Chilahati railway station

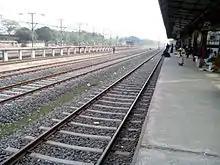
Chilahati railway station platform

The 1.8 km long Hardinge Bridge across the Padma came up in 1912. In 1926 the metre-gauge section north of the bridge was converted to broad gauge, and so the entire Calcutta - Siliguri route became broad-gauge. The route thus ran: Sealdah-Ranaghat-Bheramara-Hardinge Bridge-Iswardi-Santahar-Hili-Parabtipur-Nilphamari-Haldibari-Jalpaiguri-Siliguri.